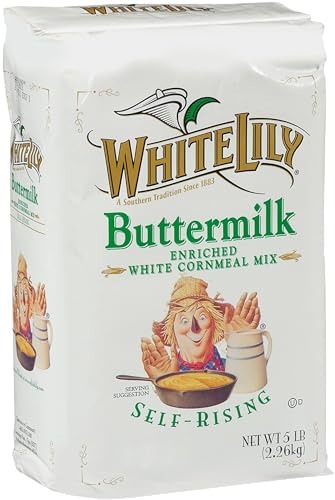
Item Name: White Lily Self-Rising Buttermilk White Cornmeal Mix Enriched-SET OF 2
Bullet Point 1: 2 - 5 lb Bags White Lily Buttermilk Corn Meal Self Rising
Bullet Point 2: Ground from whole kernels of white corn and is blended with a touch of White Lily Flour and buttermilk
Bullet Point 3: Ideal for making flavor-rich baked goods such as corn muffins, cornbread's, and more
Bullet Point 4: A Southern Staple Since 1883
Bullet Point 5: Kosher
Product Description: <b>2 - 5 lb Bags White Lily Buttermilk Corn Meal Self Rising</b><br>Our cornmeal is ground from whole kernels of white corn and blended with just a touch of flour, for a distinct flavor and a uniquely Southern baking experience.
Value: 160.0
Unit: Ounce

Price: 42.44